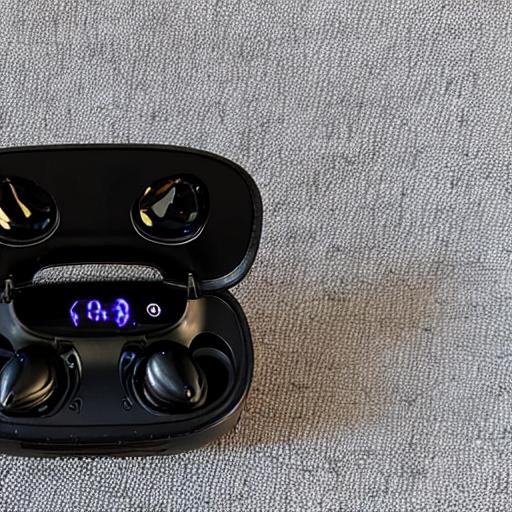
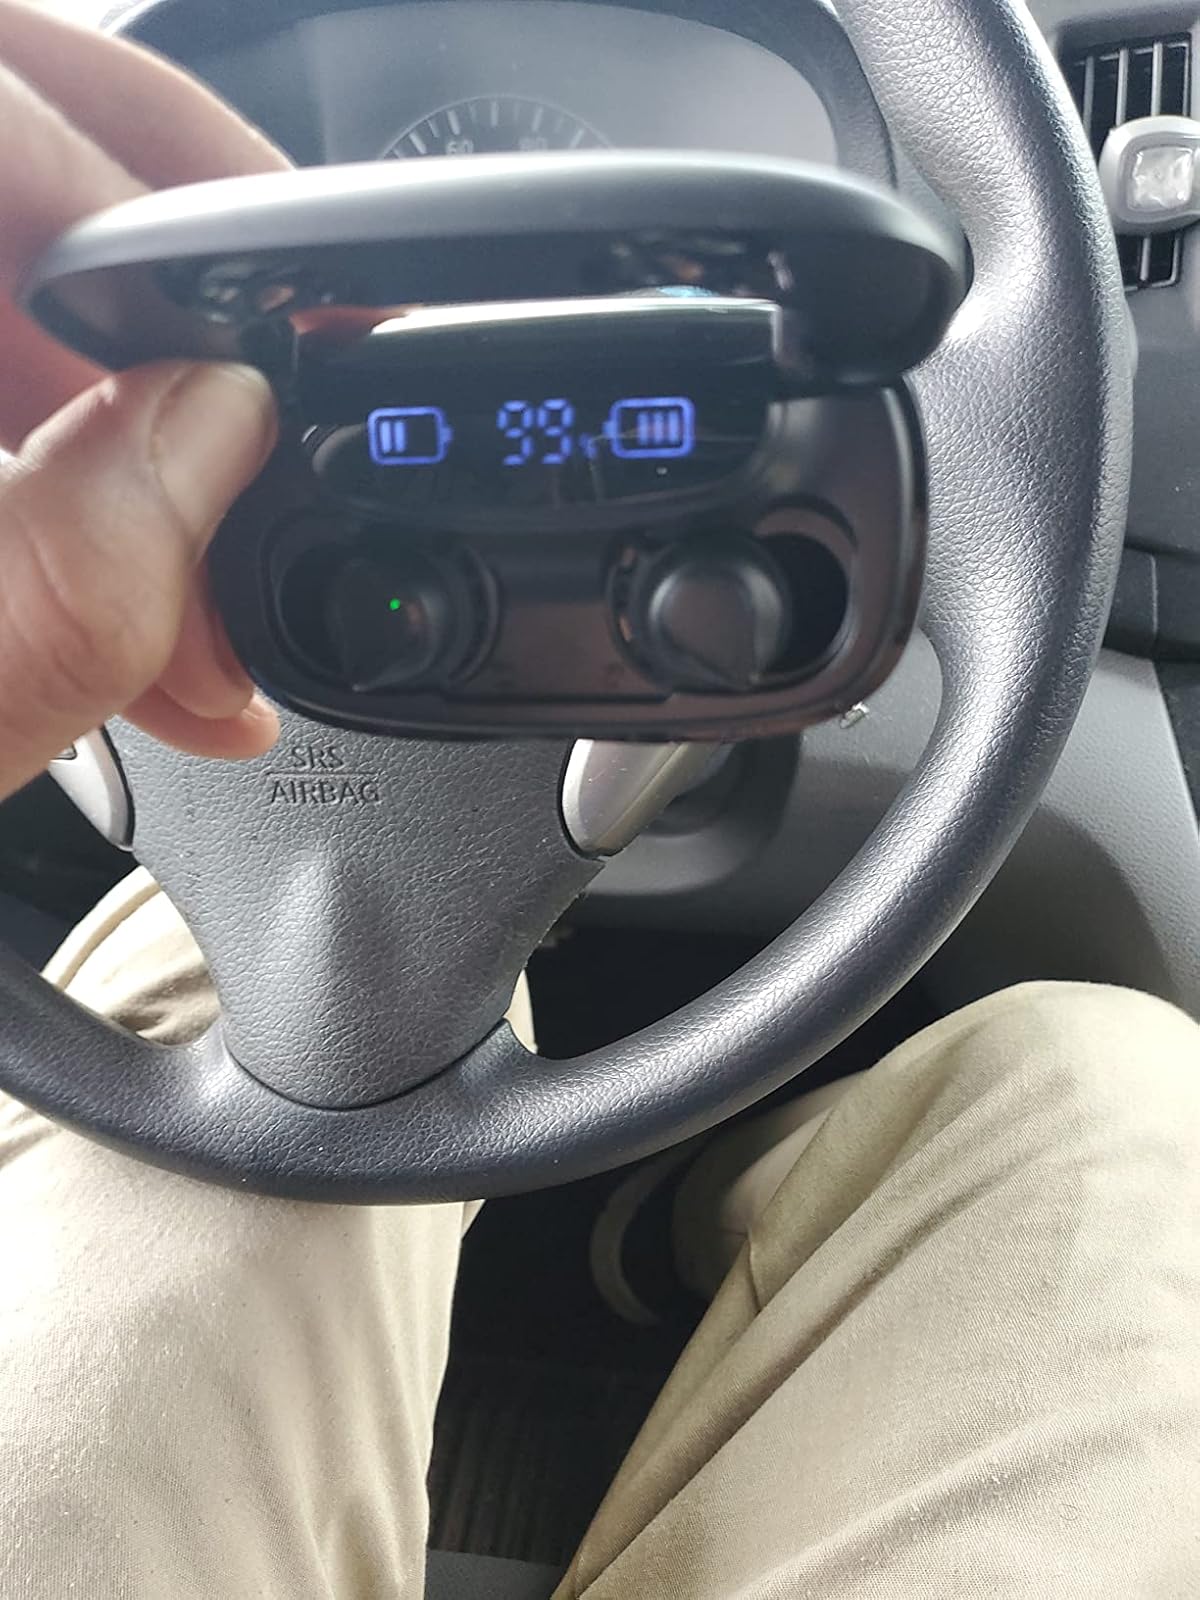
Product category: earbuds
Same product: no